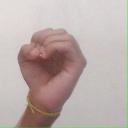
अक्षर: ऊ